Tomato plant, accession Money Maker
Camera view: horizontal (90 deg, fisheye); turntable rotation: 180 degrees
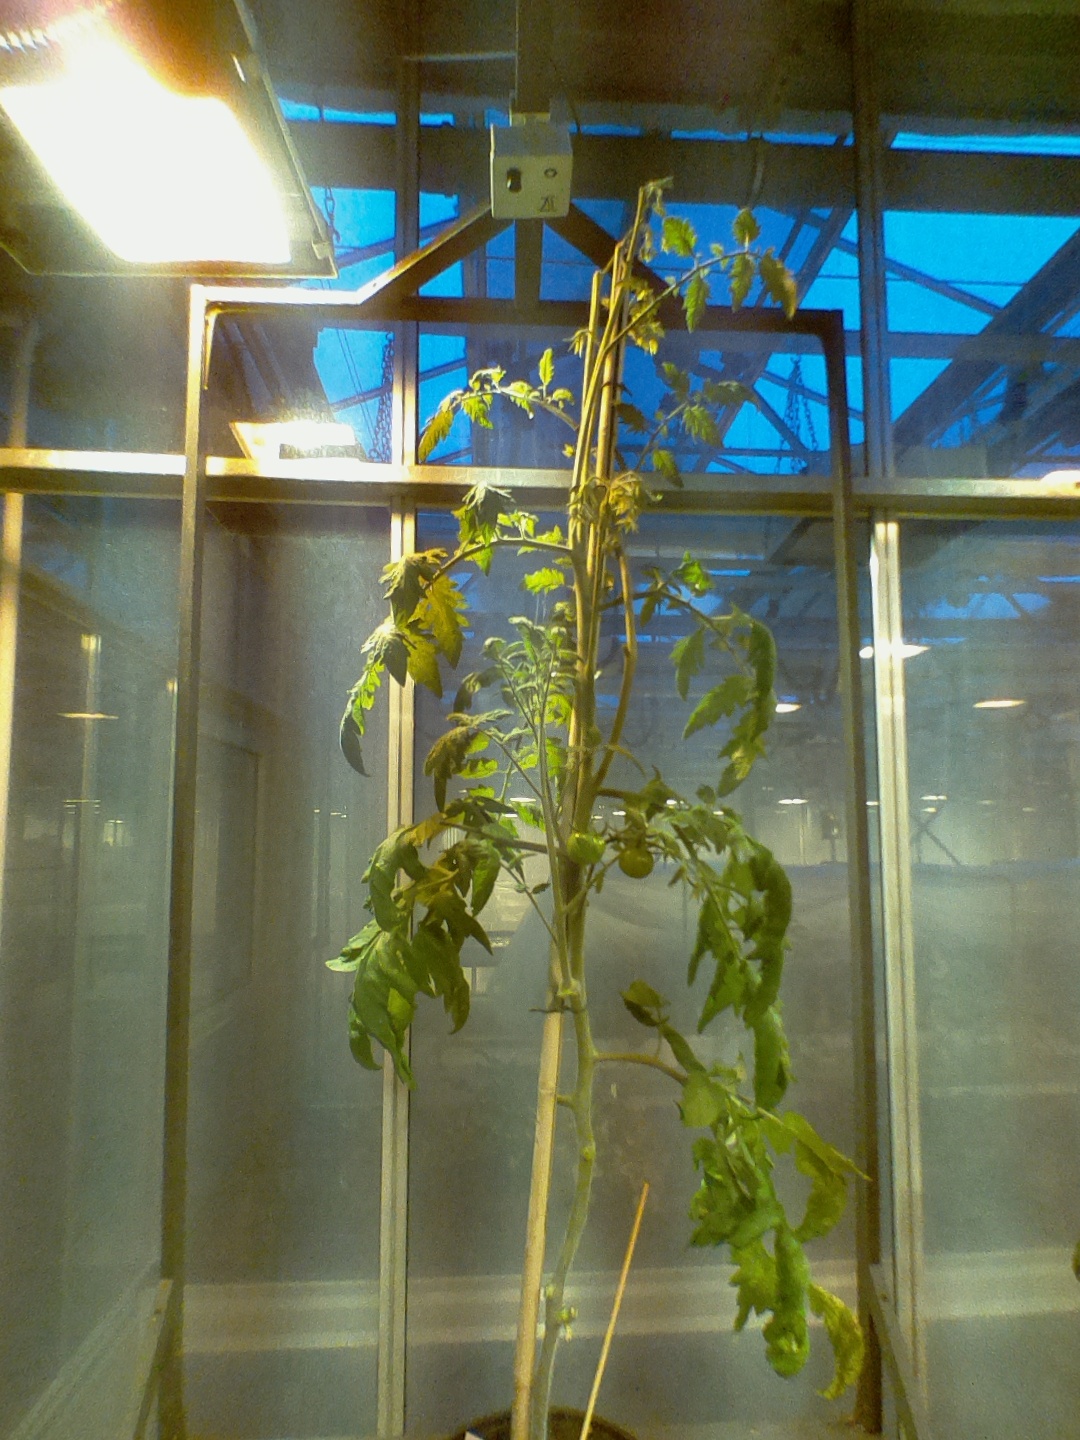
BBCH growth stage 73: 30%-40% of final fruit size